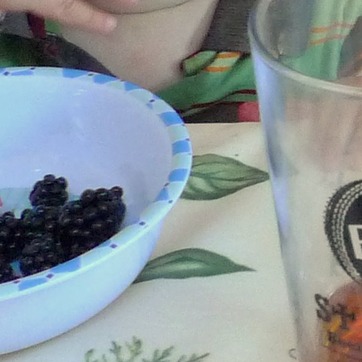
Material: plastic